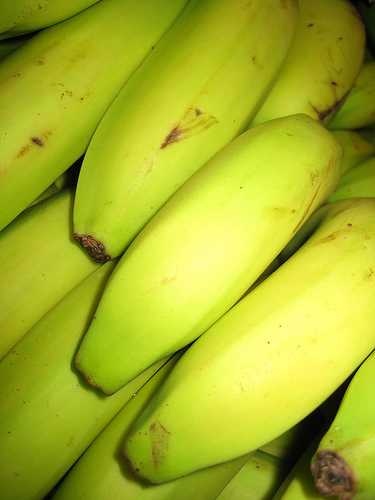
Label: Banana